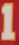
Number: 1